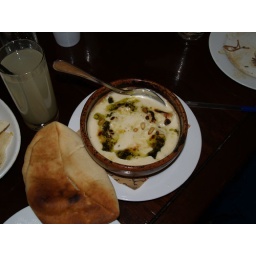
Meat balls in a cheese/ yogurt sauce with olive oil, basil and pine nuts.